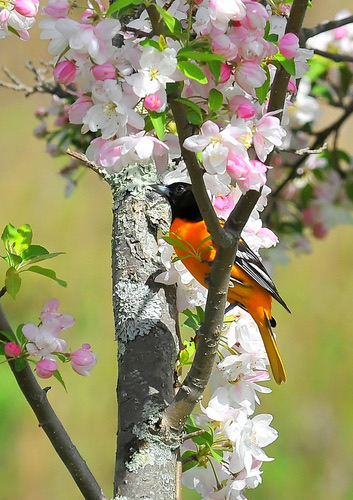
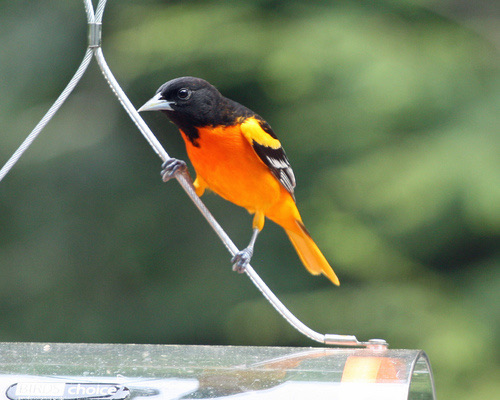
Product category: misc
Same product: yes